John Gleeson (judge)

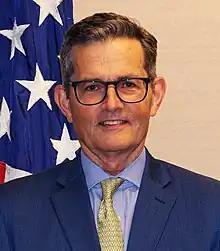
Gleeson in 2022

John Gleeson (born July 14, 1953) is an American attorney who served as a United States district judge of the United States District Court for the Eastern District of New York. He is a member of the United States Sentencing Commission.